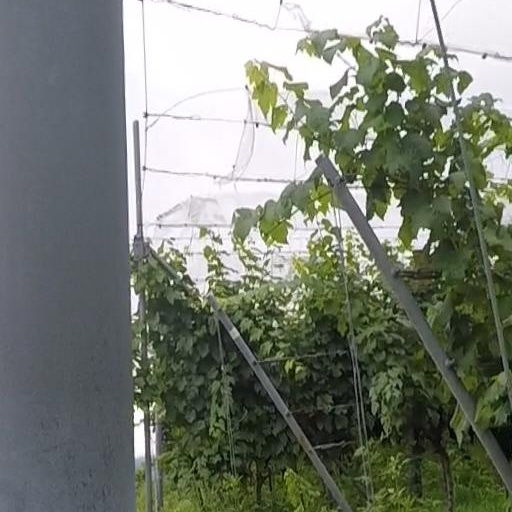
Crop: grape